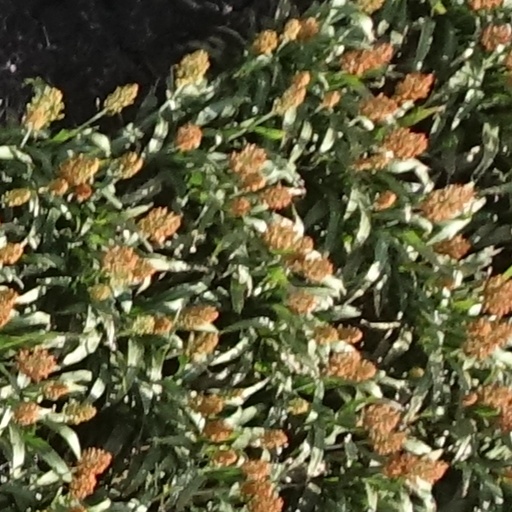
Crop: sorghum